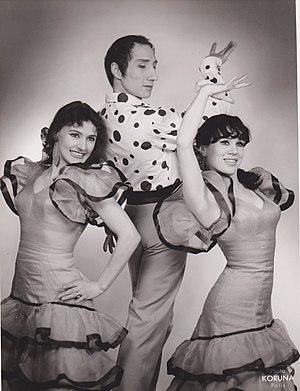
Cardo avec les danseuses de sa troupe sol y sombra
Cardo, né Raoul Cardo Saban Torres Irigaray, né le 28 octobre 1924 à Bujalance et mort en décembre 2009. Il s'est fait connaître sous le nom de Cardo. Chorégraphe, danseur puis sculpteur, il se décrit comme un artiste à l’esprit nomade.